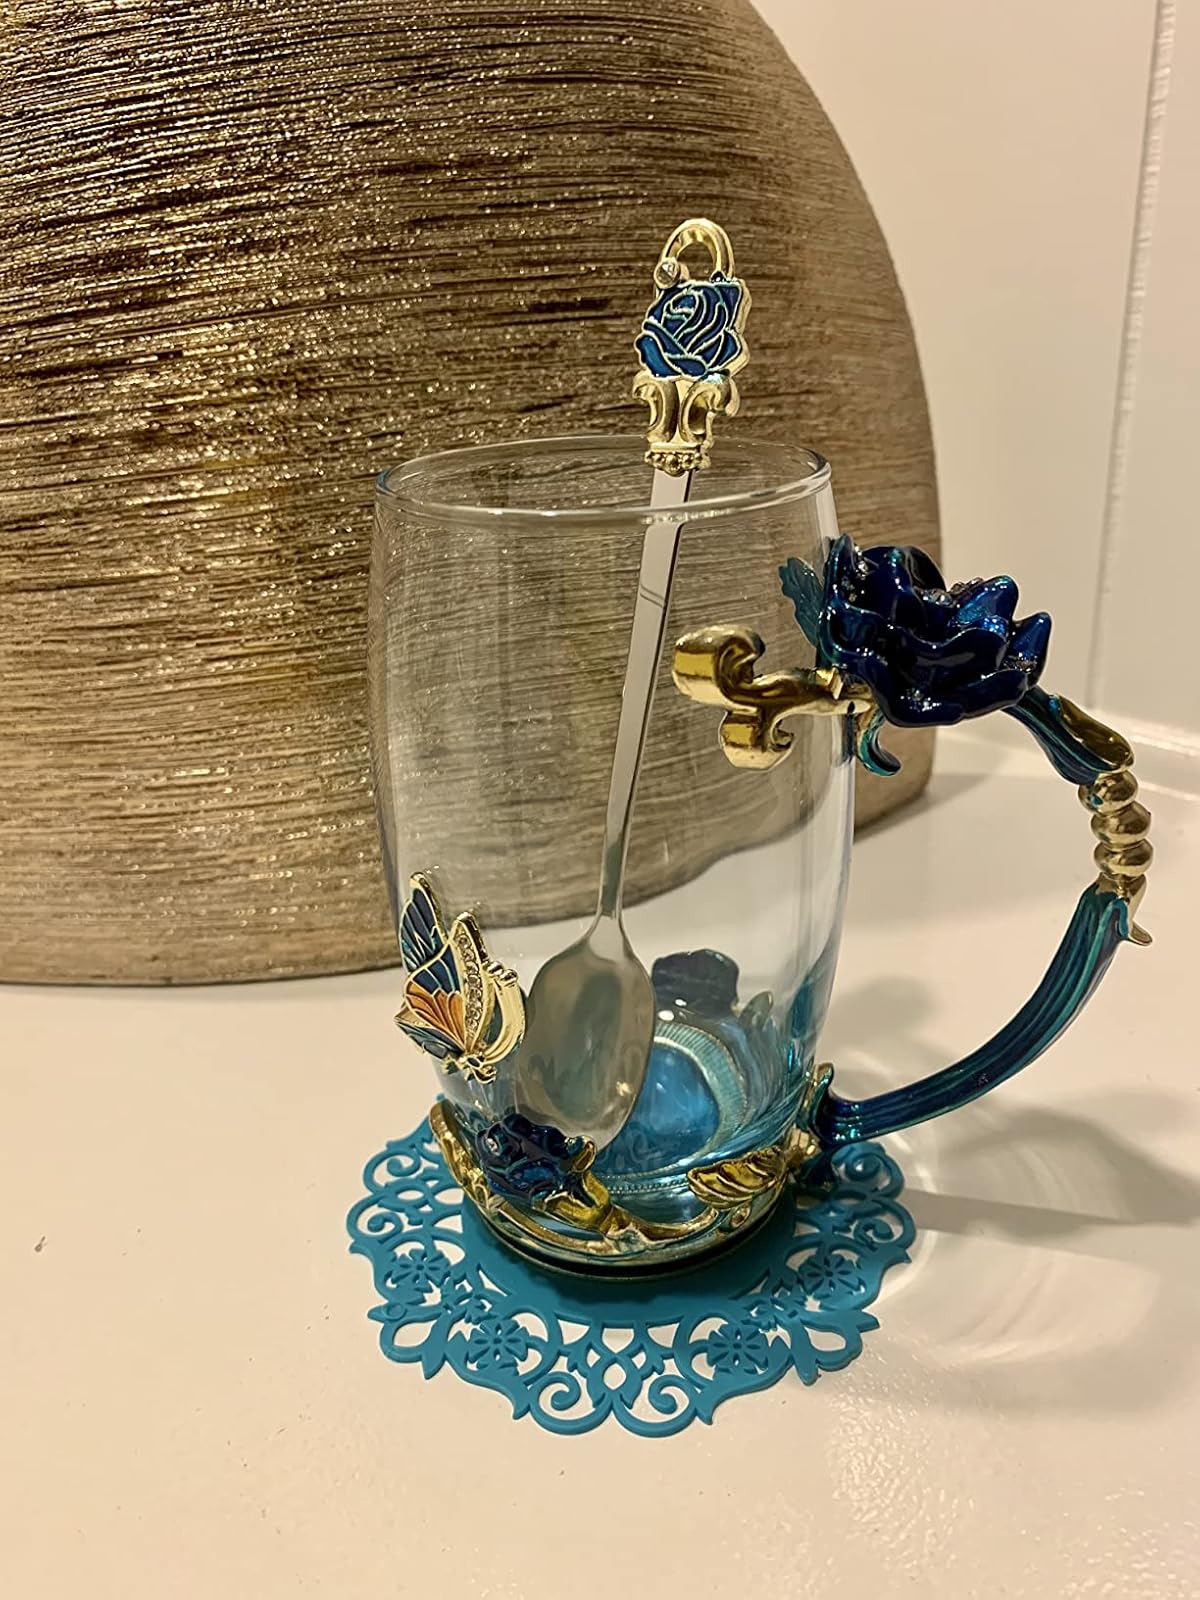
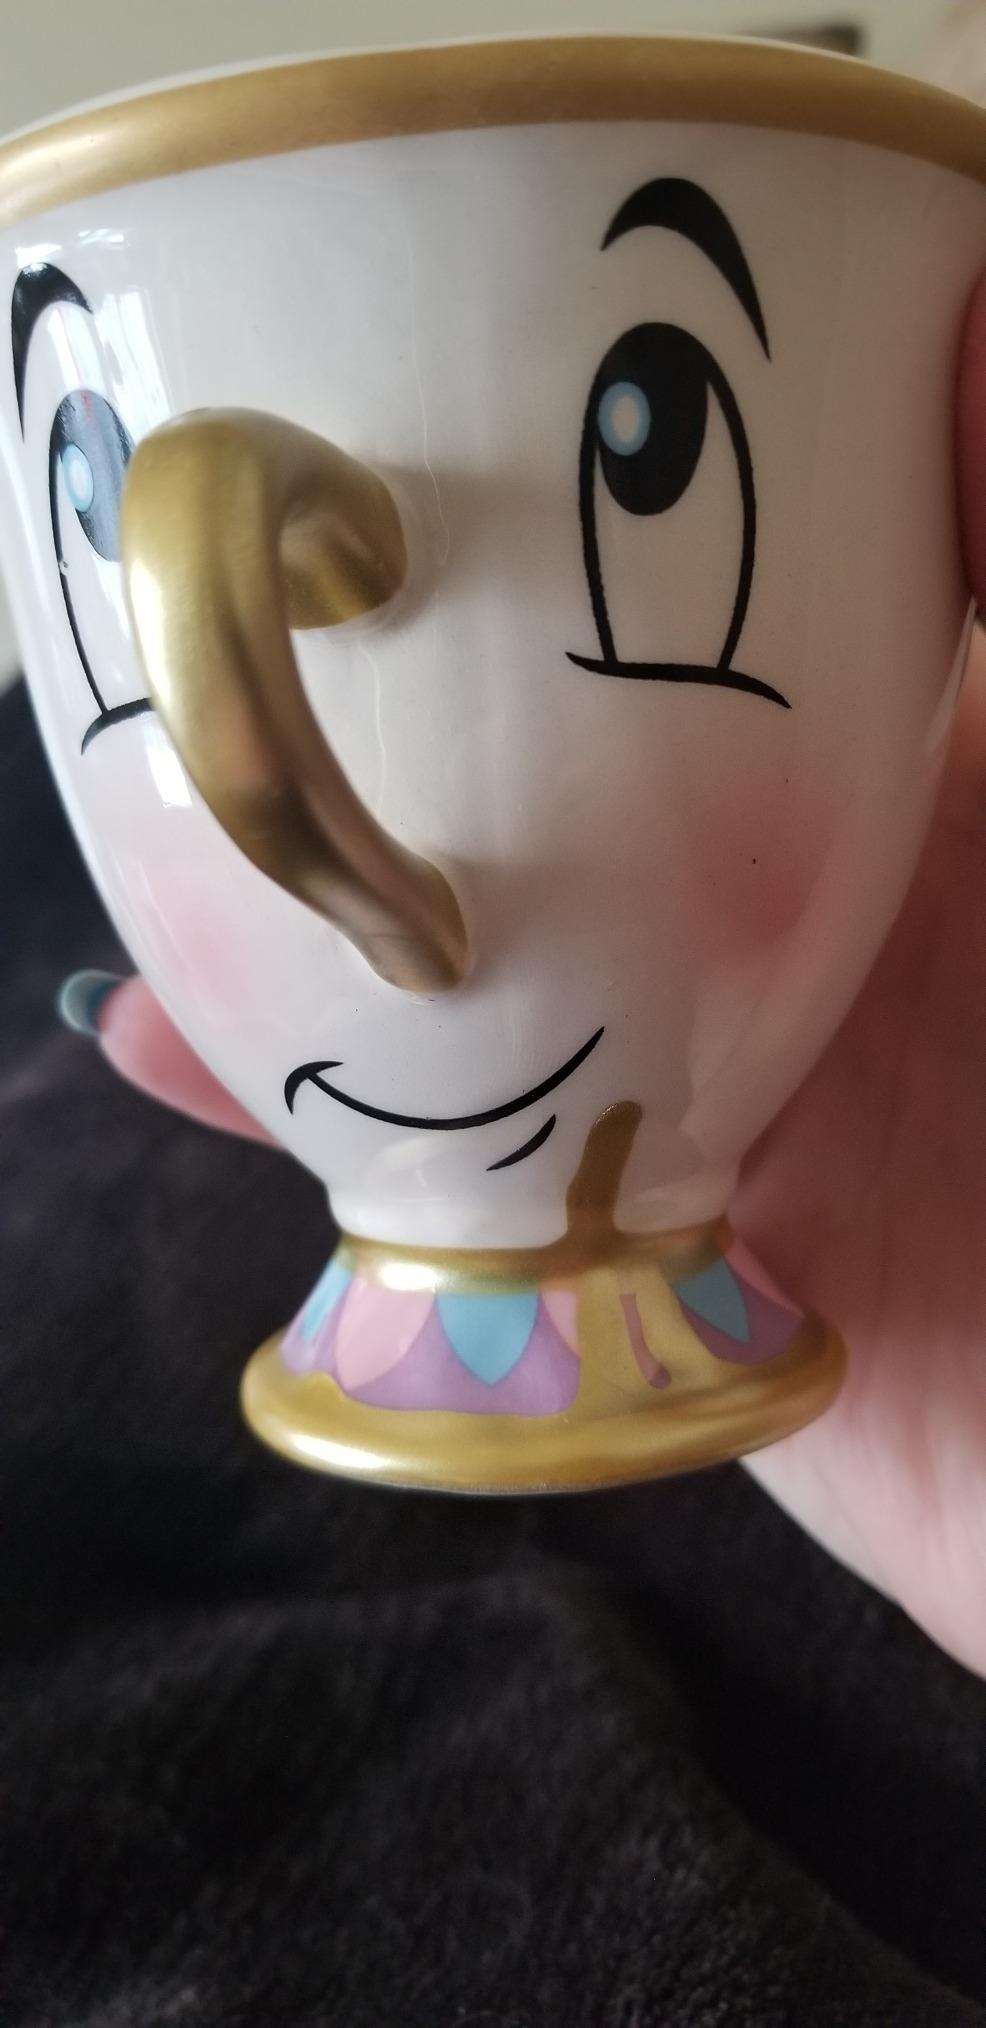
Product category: items_mug
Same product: no